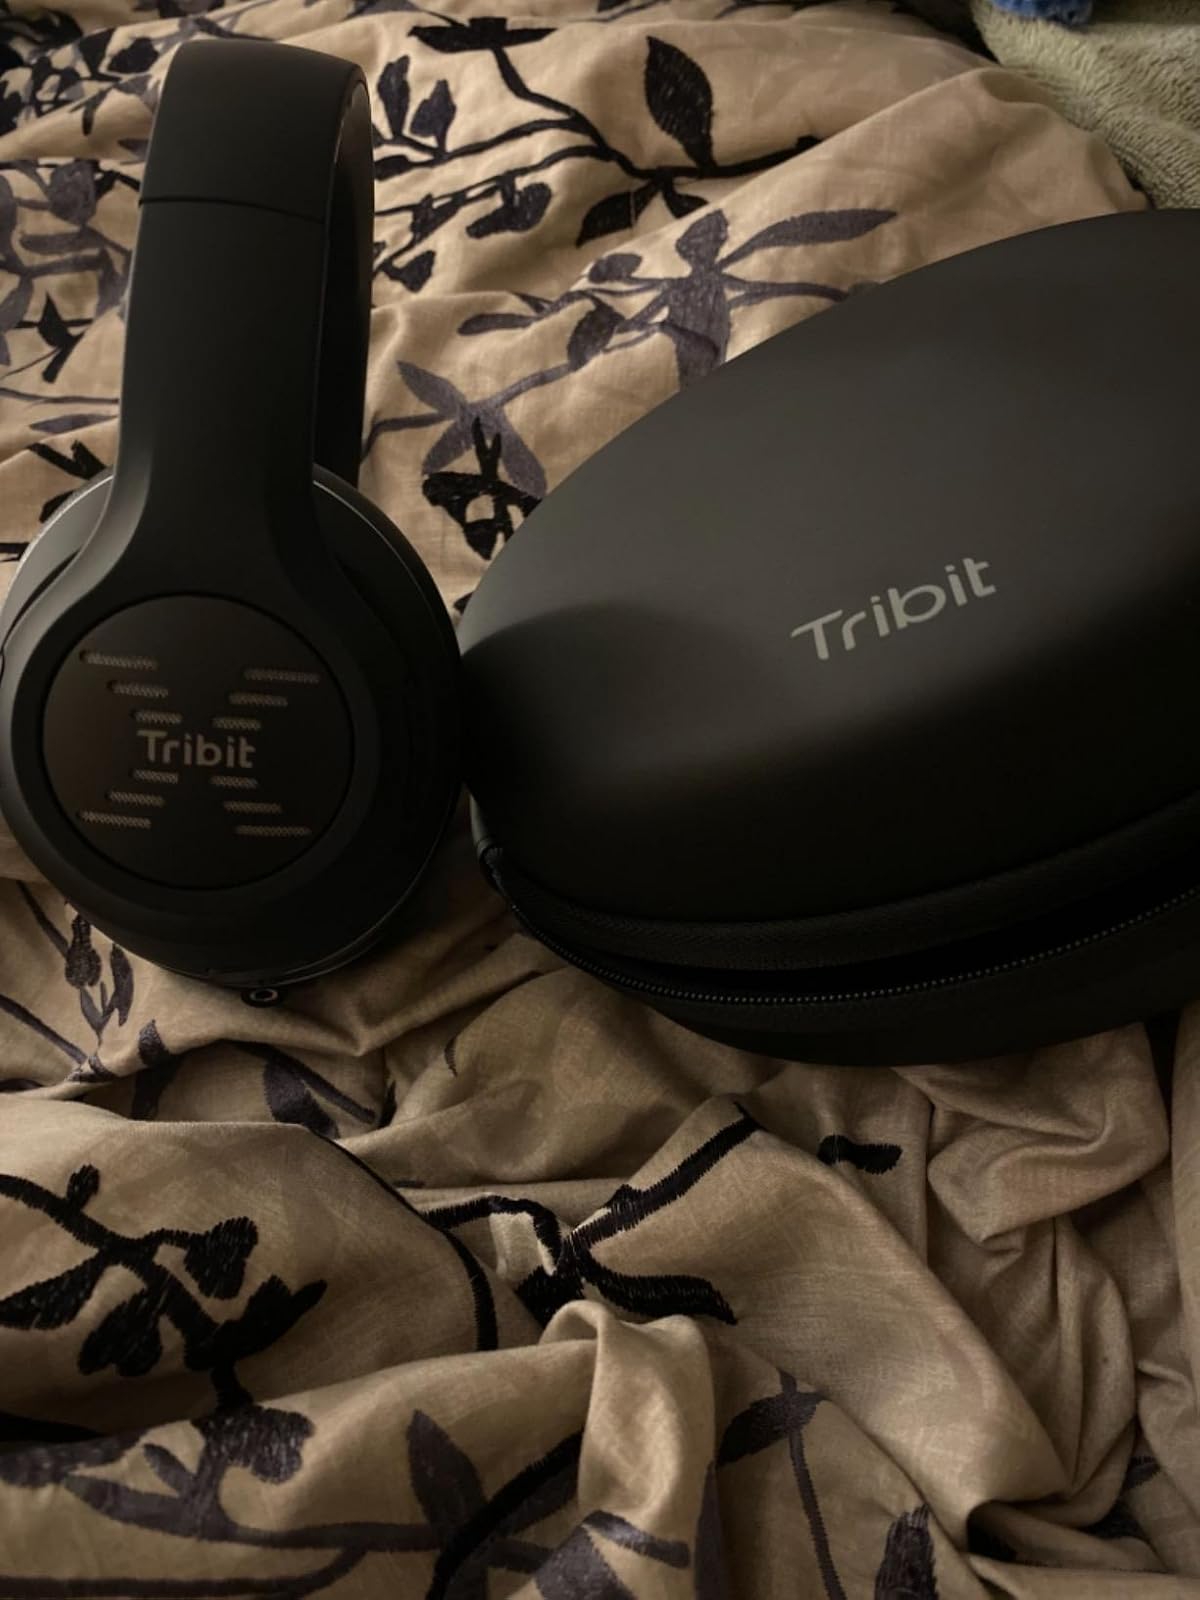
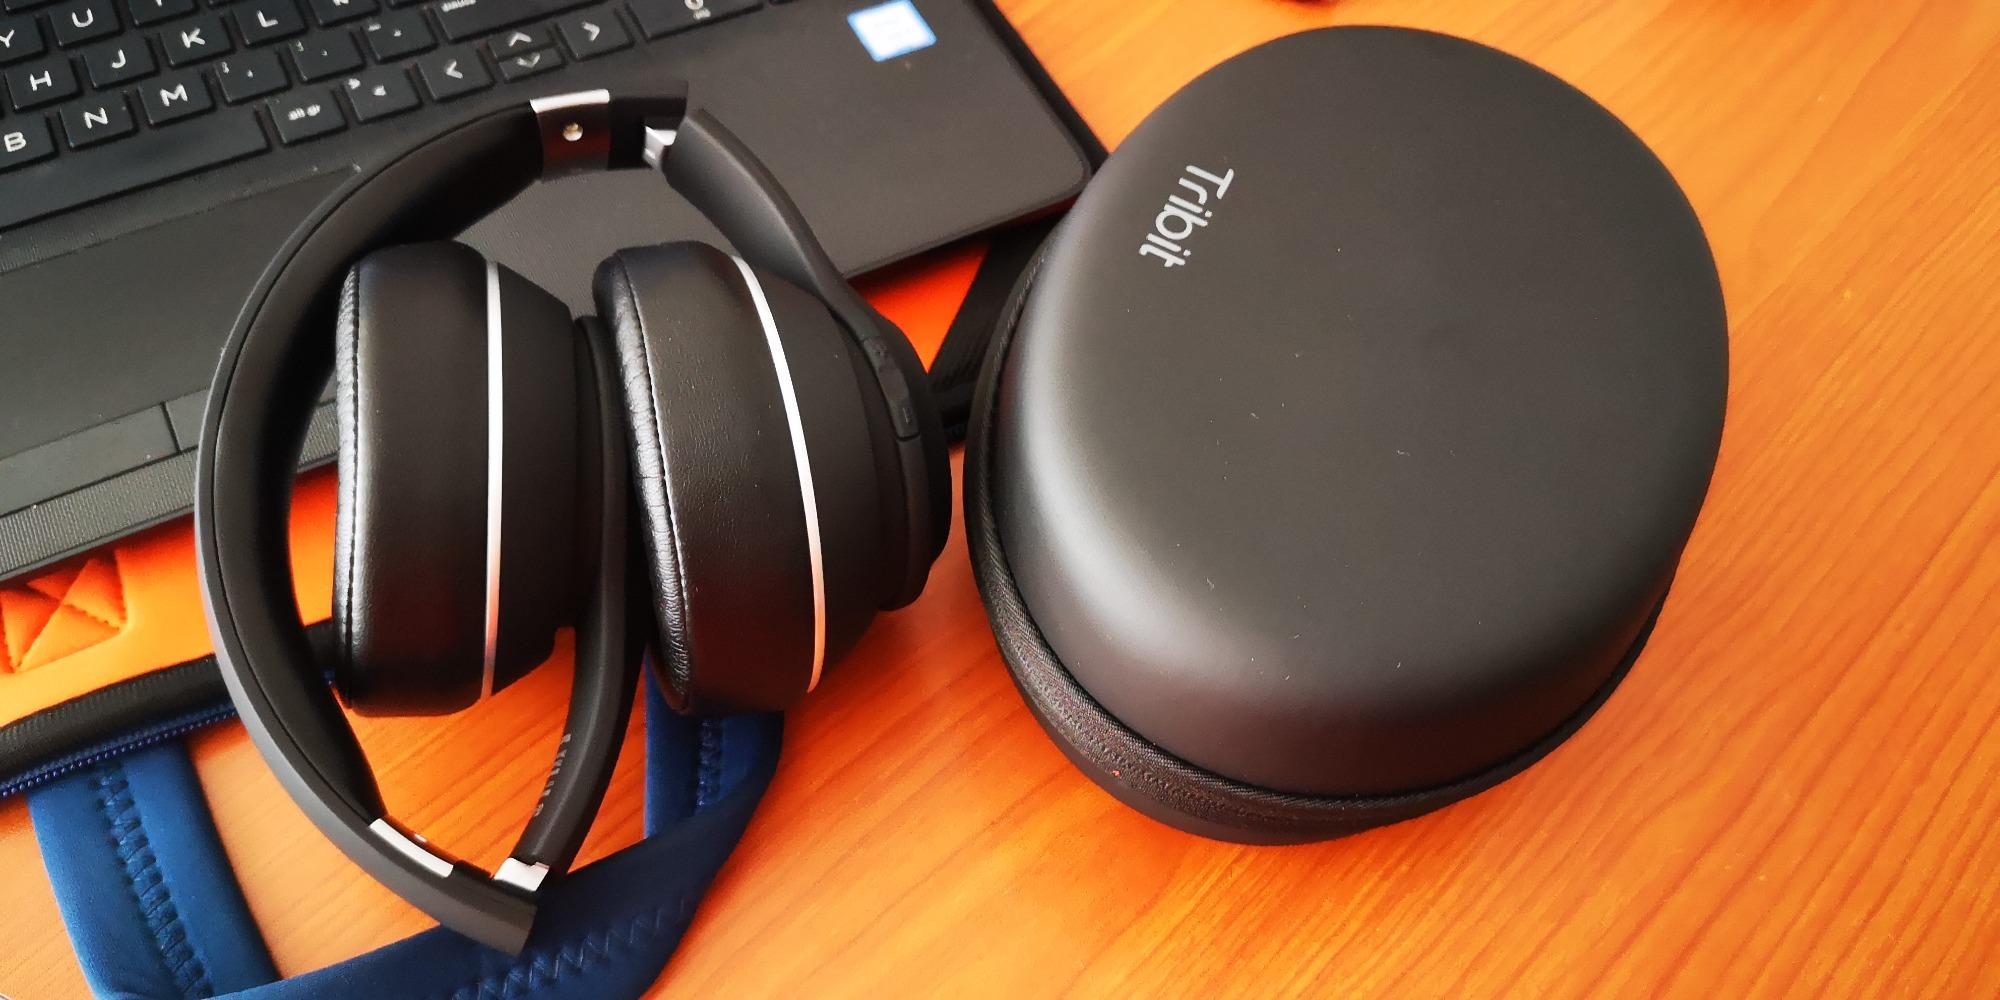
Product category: headphones
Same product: yes